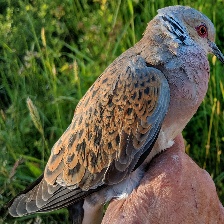
Species: EUROPEAN TURTLE DOVE
Scientific name: STREPTOPELIA TURTUR